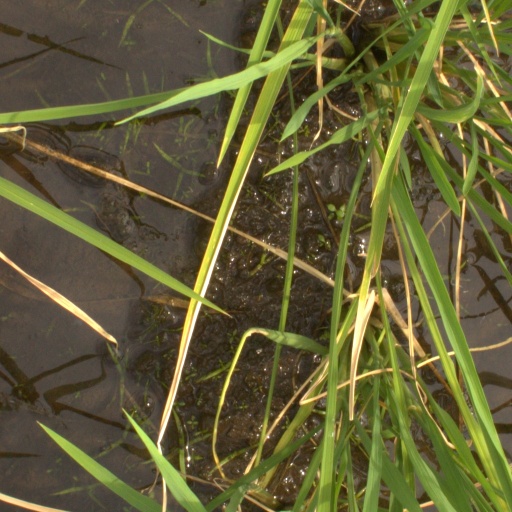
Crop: rice